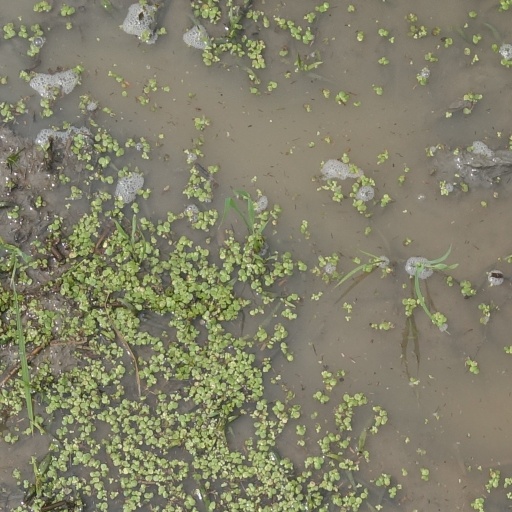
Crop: rice